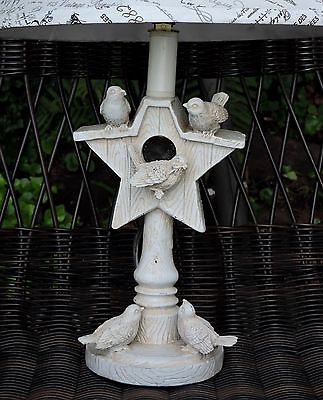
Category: lamp